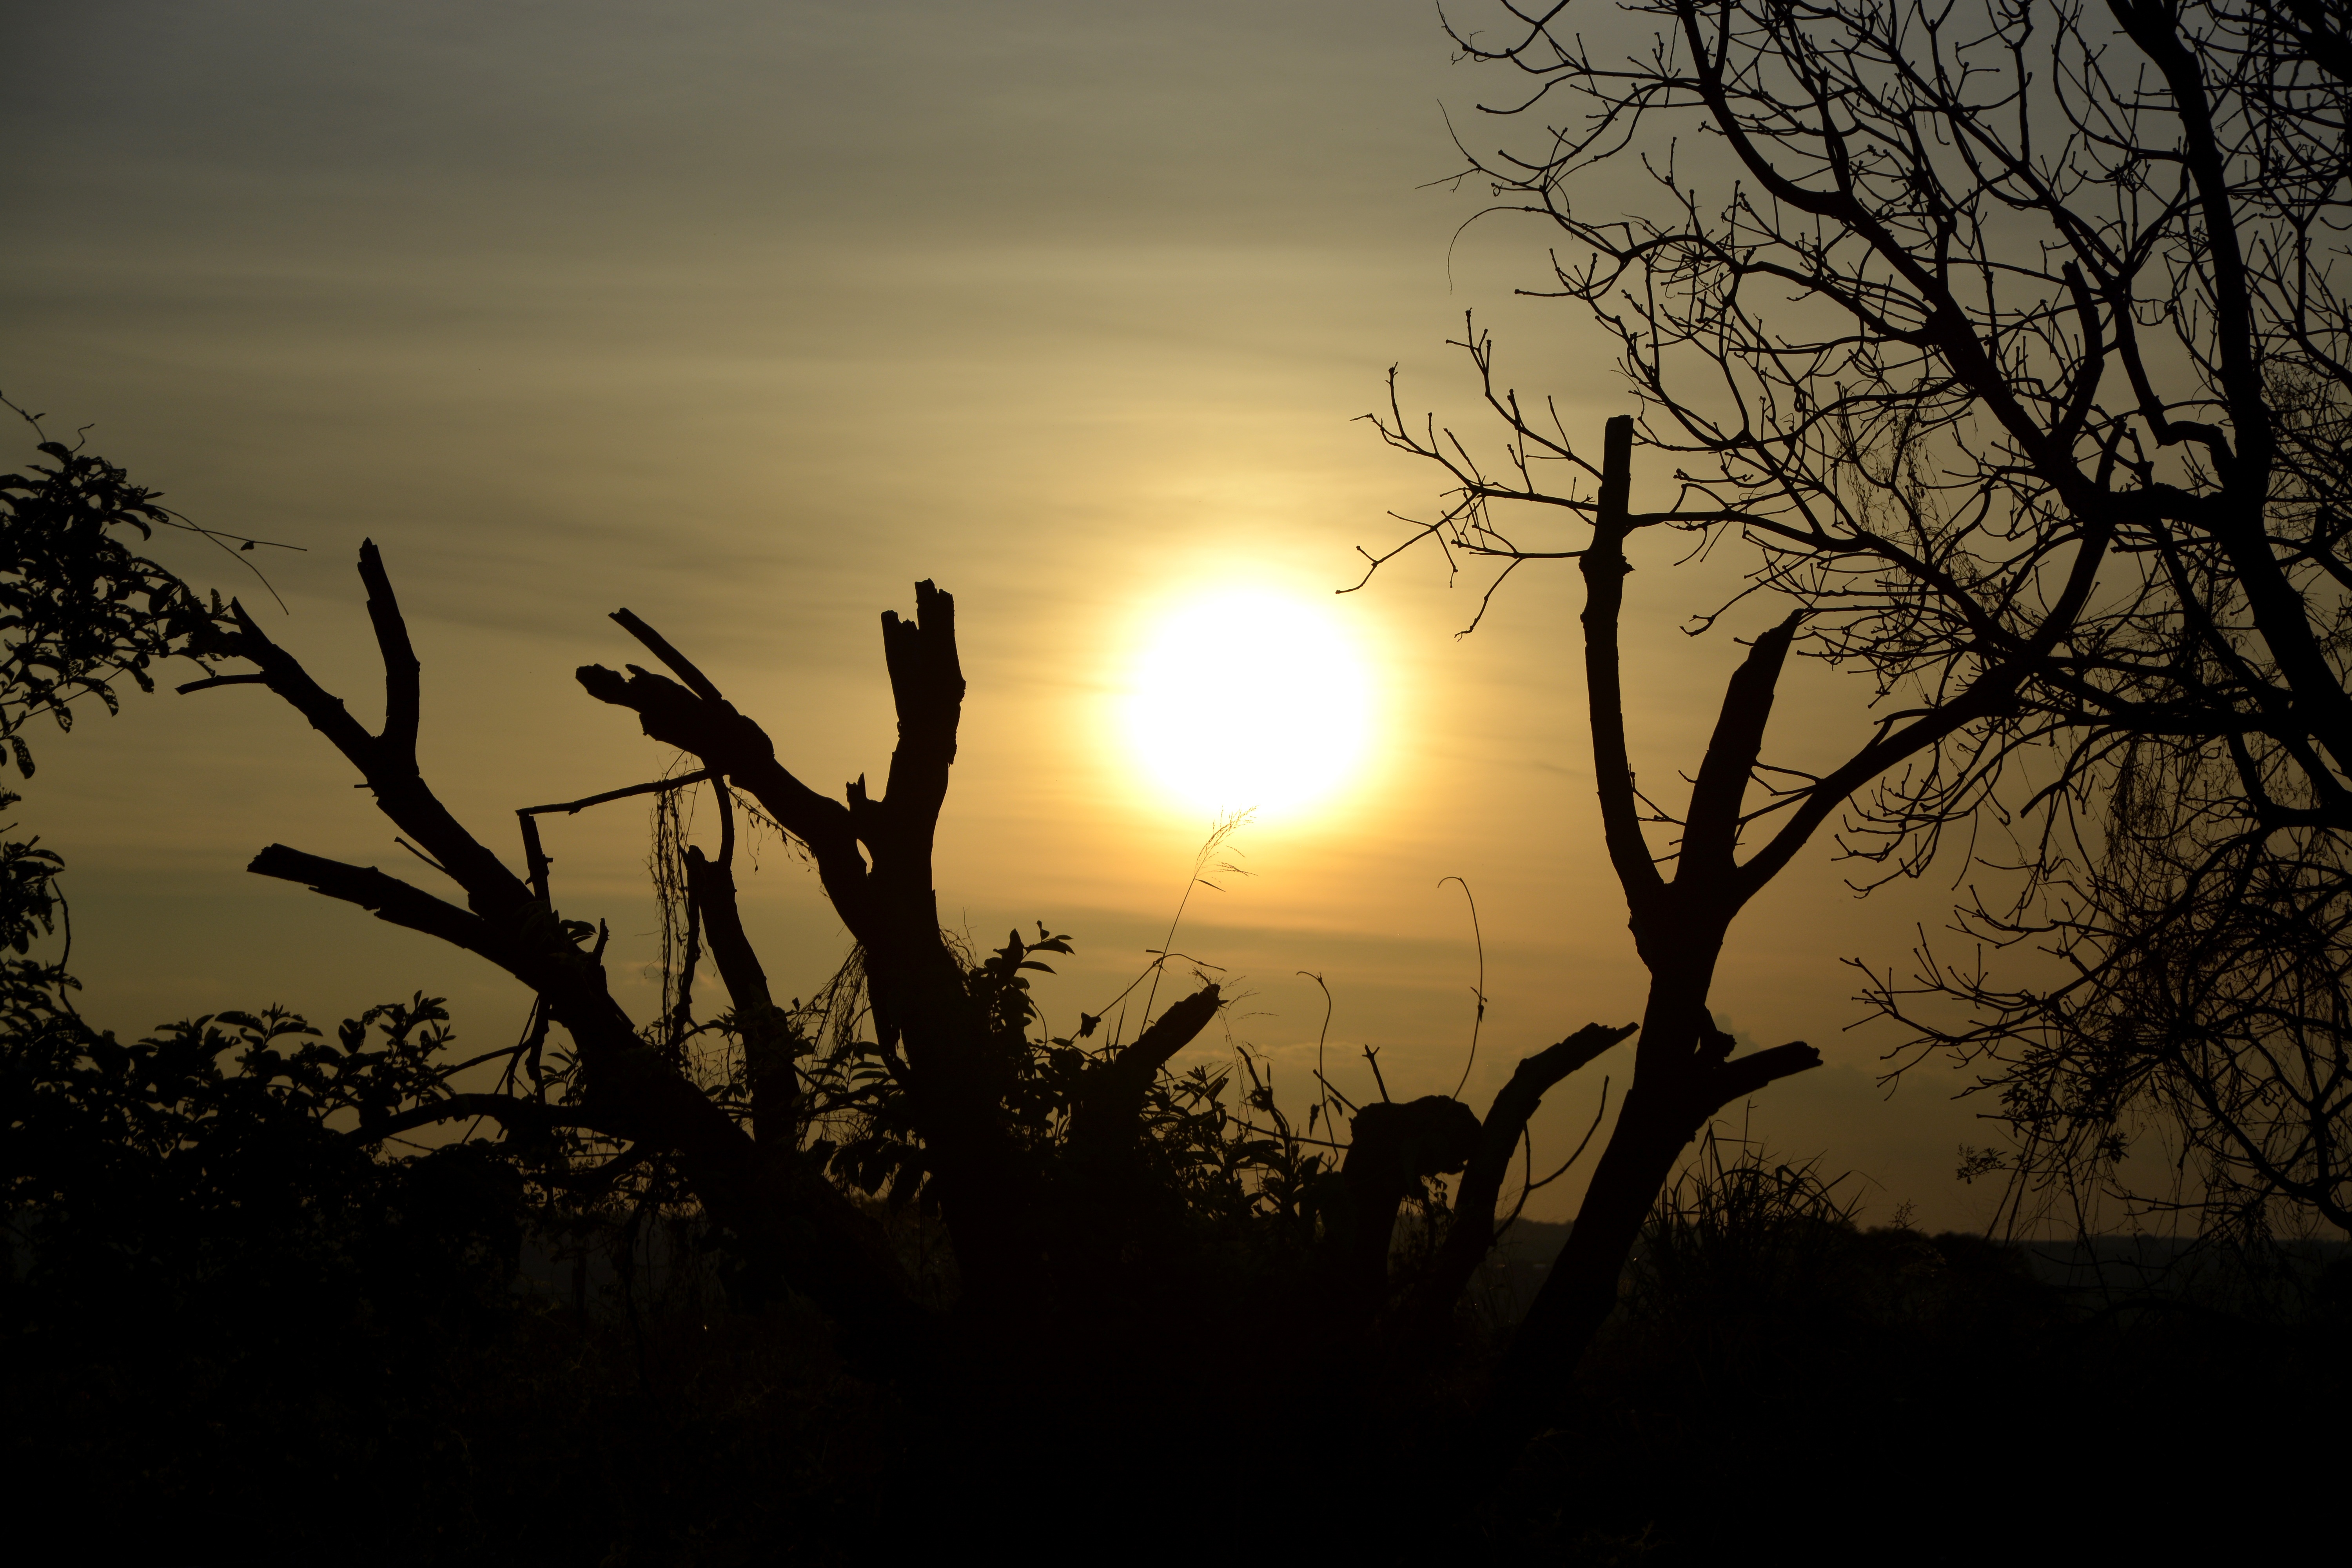
tree, nature, horizon, branch, silhouette, light, cloud, sky, sun, sunrise, sunset, field, sunlight, morning, dawn, atmosphere, dusk, evening, darkness, savanna, twigs, sol, afterglow, against light, astronomical object, dry twigs, atmospheric phenomenon, clouds in the sun